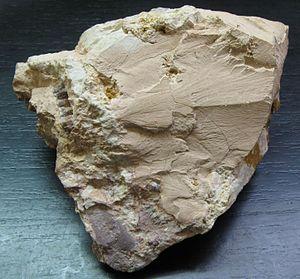
La nacrite, est une espèce minérale de la famille des silicates sous-famille des phyllosilicates, de formule Al₂Si₂O₅(OH)₄. C'est un minéral, silicate d’aluminium, du groupe de la kaolinite.